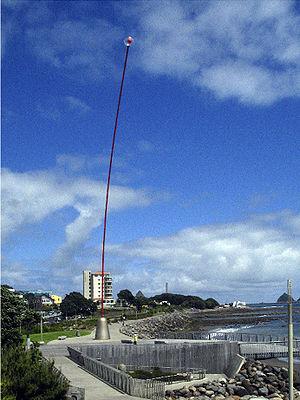
New Plymouth est le port et la ville principale de la région de Taranaki située sur l'île du Nord de Nouvelle-Zélande.
Charles Armitage Brown est un ami très proche de poète John Keats et un fidèle du peintre Joseph Severn, d'écrivains connus comme Leigh Hunt, Thomas Jefferson Hogg, Walter Savage Landor et Edward John Trelawny. Il a pour fils le pionnier et politicien nouveau-zélandais, né en 1820 et connu sous le nom de Carlino Brown, qui joue un rôle important dans le développement de New Plymouth.